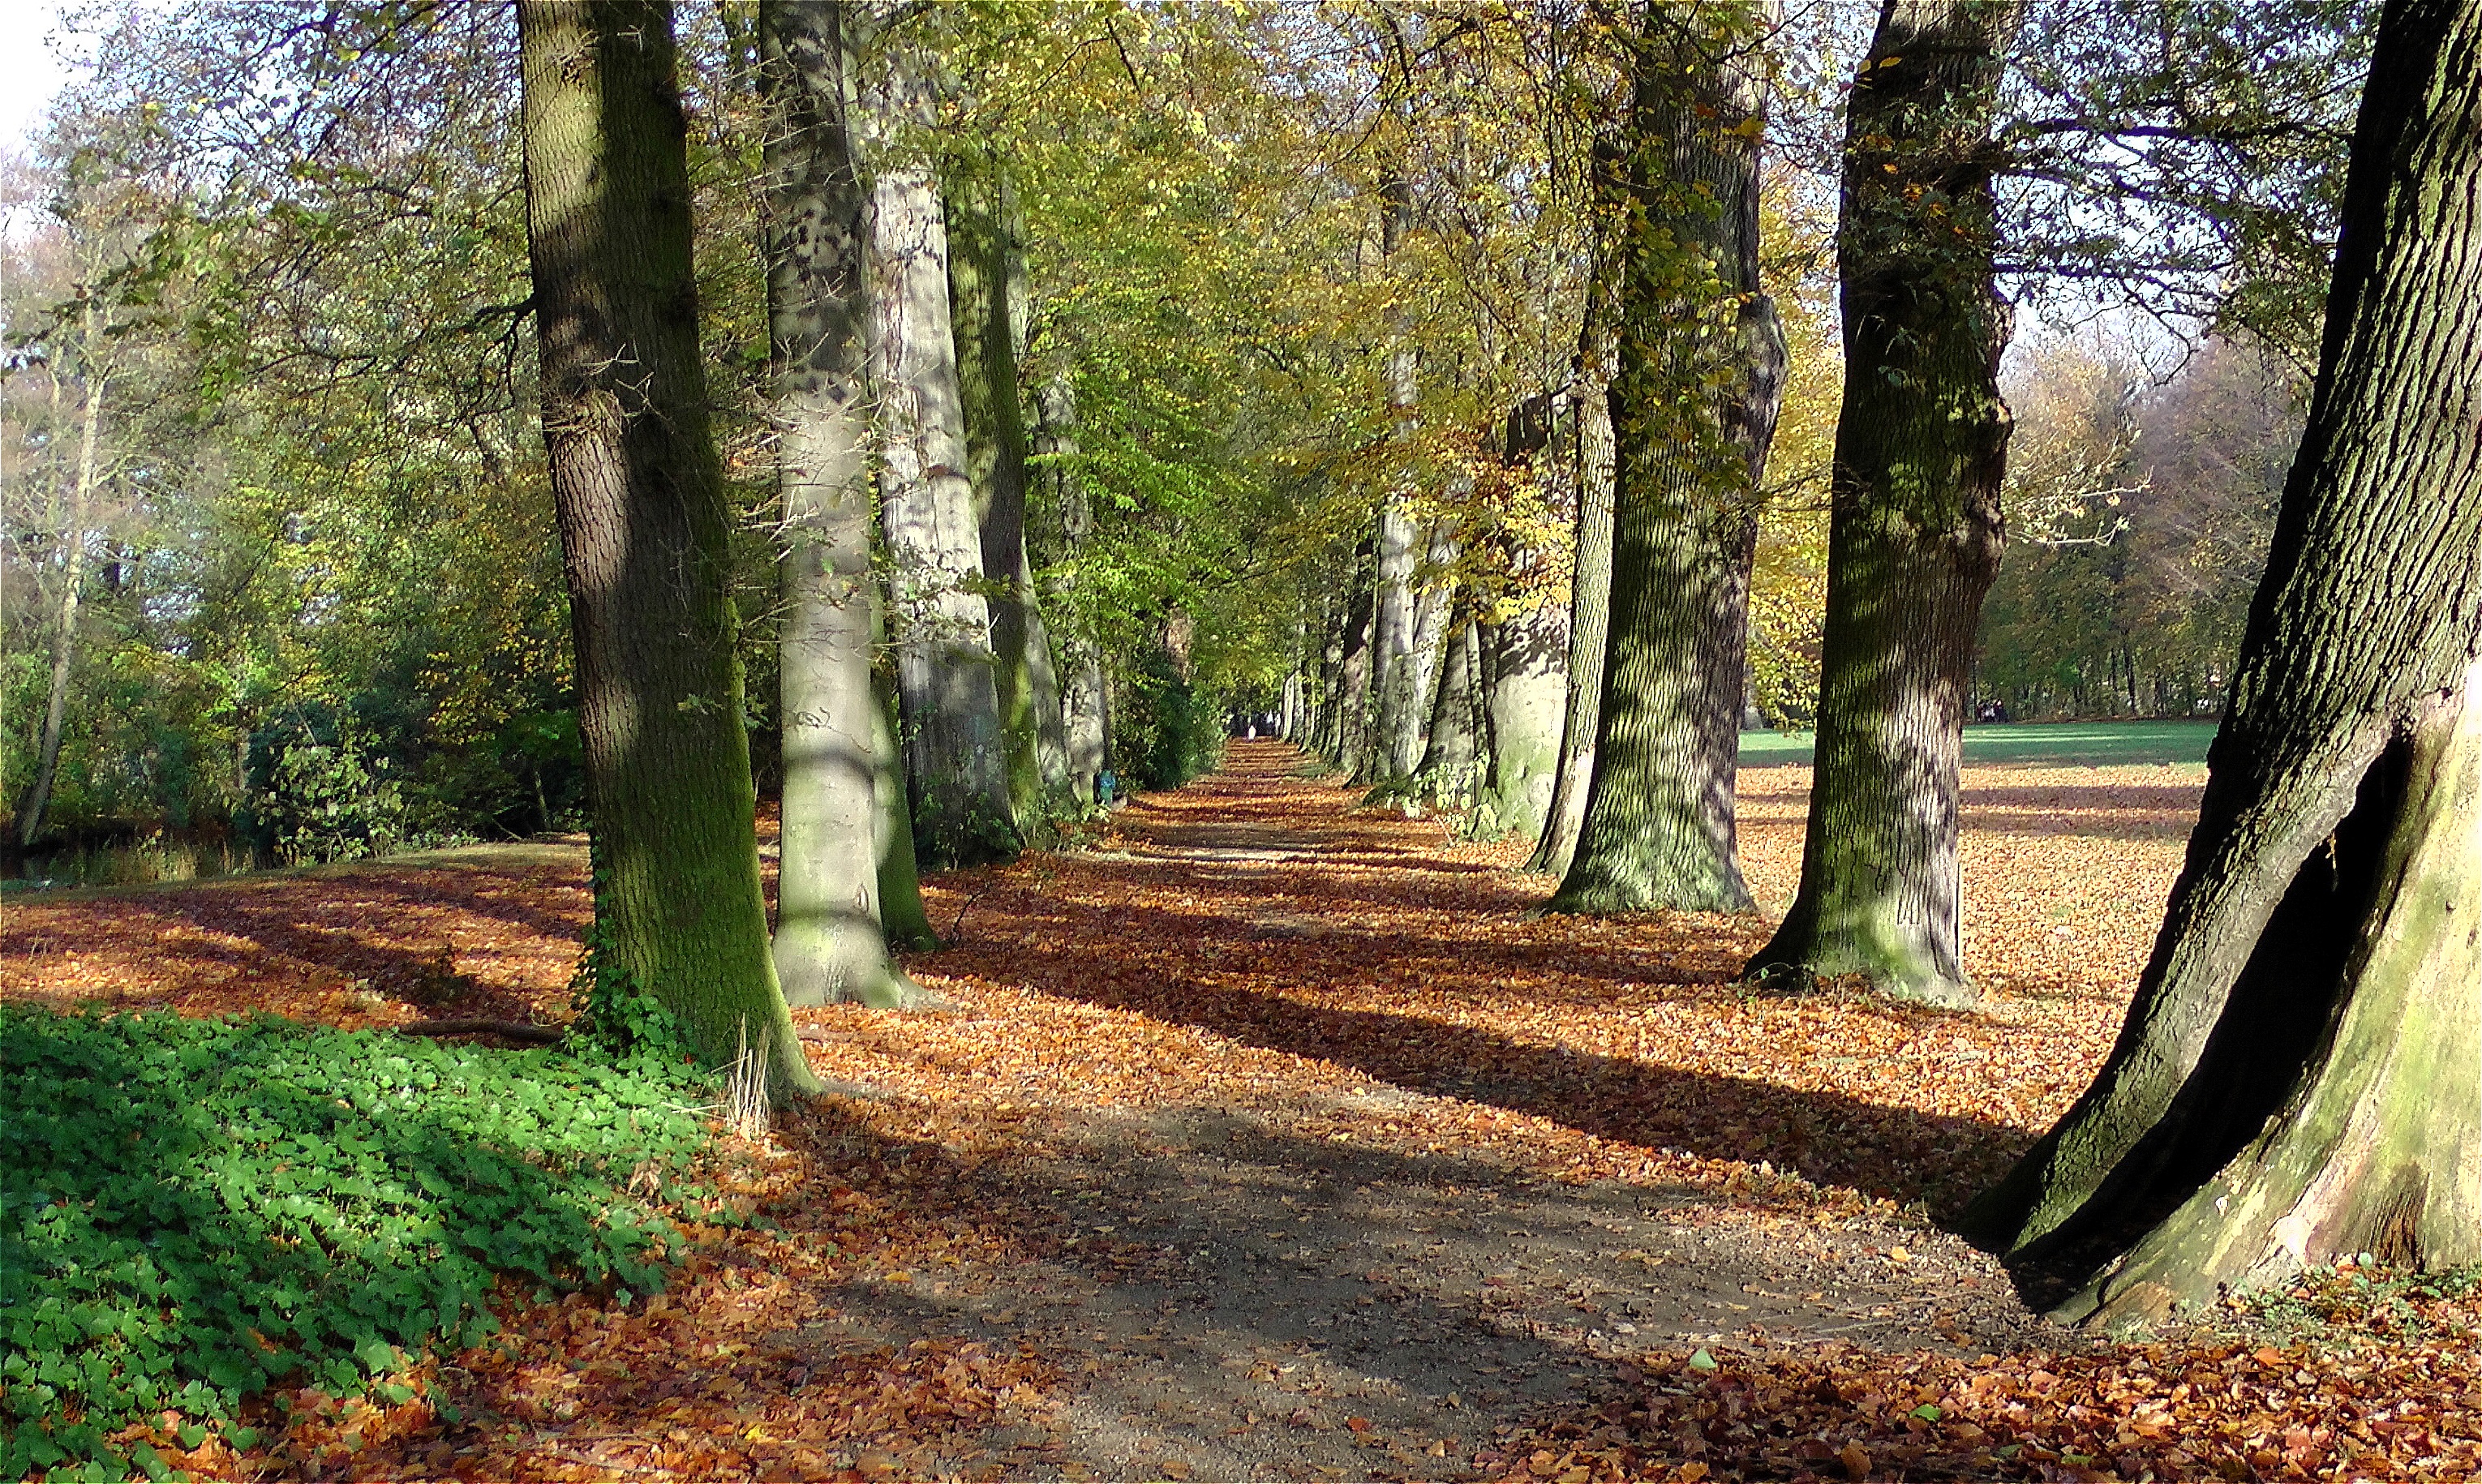
tree, forest, plant, trail, sunlight, leaf, autumn, park, season, trees, leaves, deciduous, grove, woodland, habitat, away, ecosystem, biome, natural environment, woody plant, temperate broadleaf and mixed forest, temperate coniferous forest